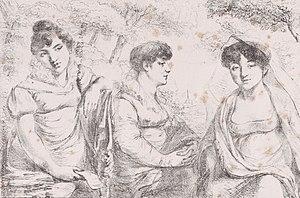
Inès Esménard, parfois orthographié d’Esménard, est une artiste peintre et miniaturiste française née à Paris en 1789 et morte en 1859.